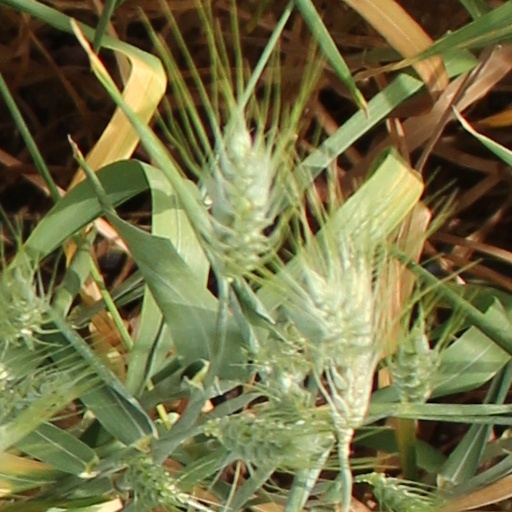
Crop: wheat